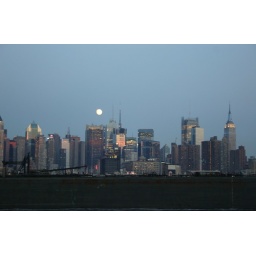
The Empire State Building lit blue and white in honor of Amver's 50th year anniversary